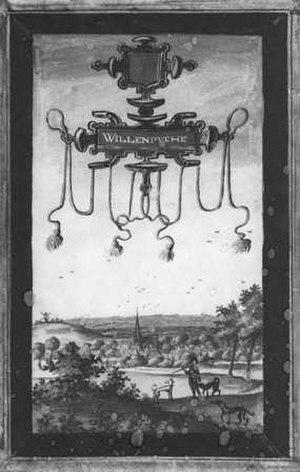
Portail du village de Willaupuis
Willaupuis est une section de la ville belge de Leuze-en-Hainaut située en Région wallonne dans la province de Hainaut.